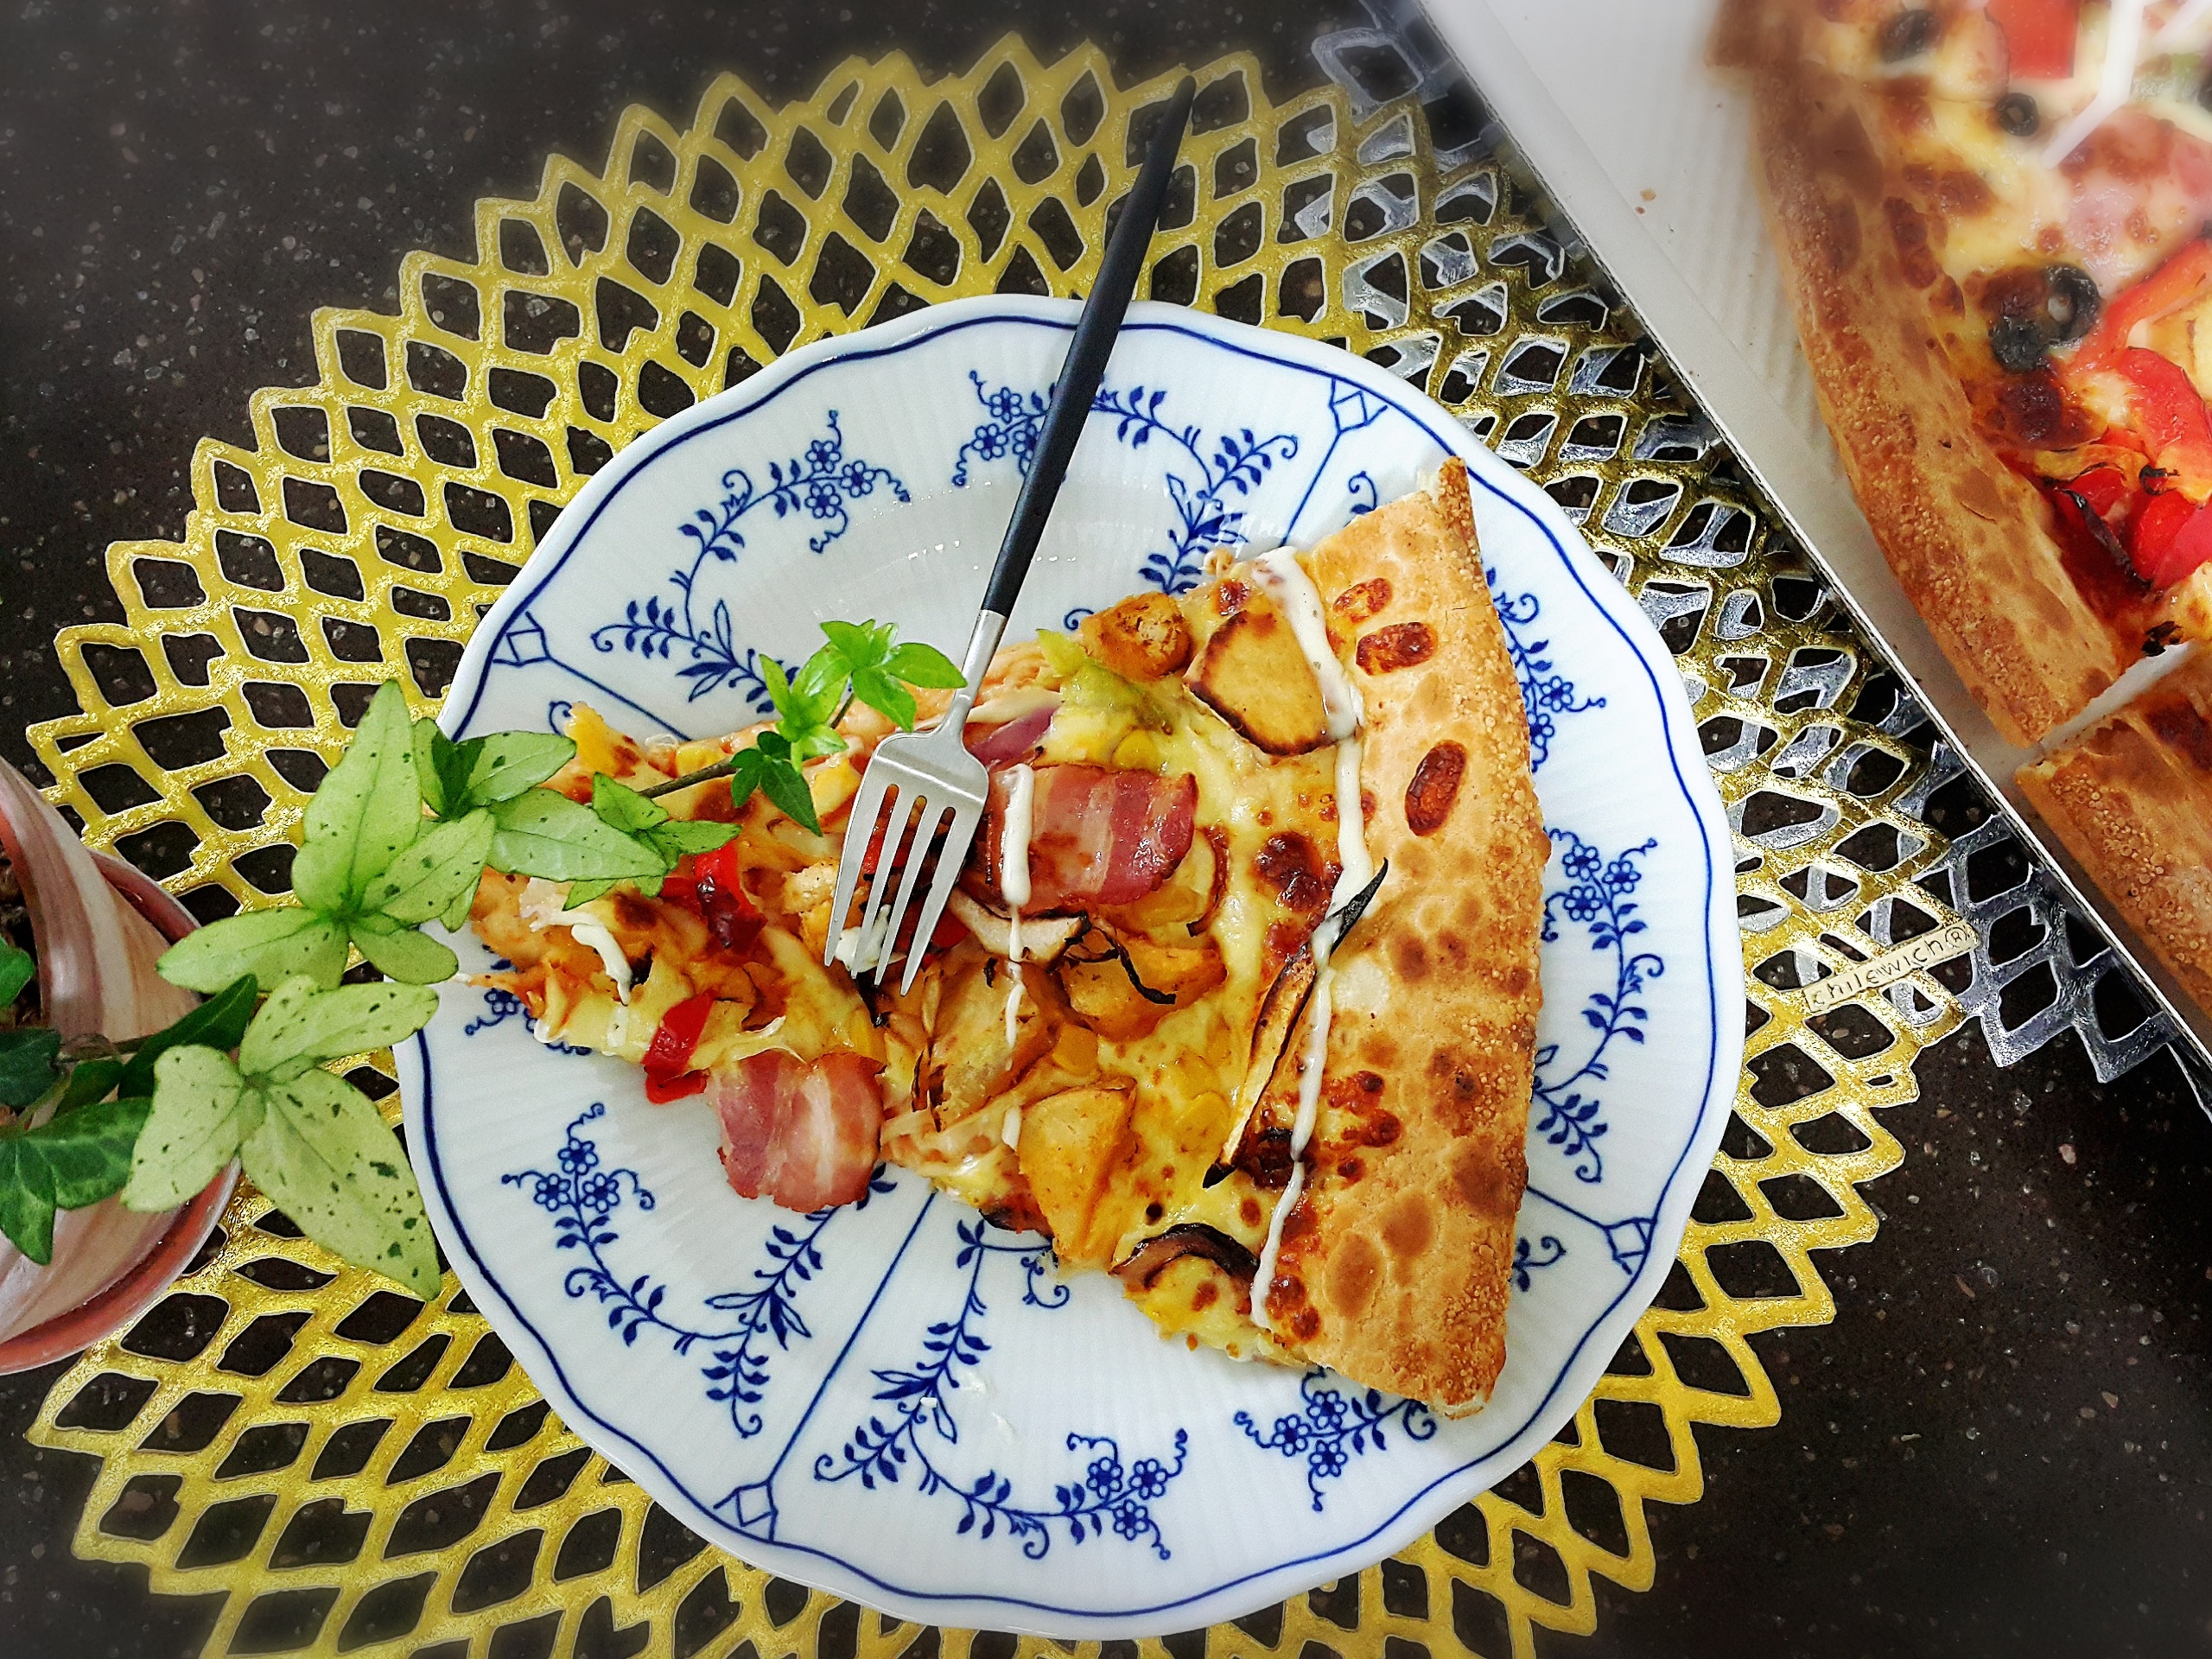
dish, meal, food, cooking, produce, breakfast, snack, cuisine, pizza, in the evening, italian